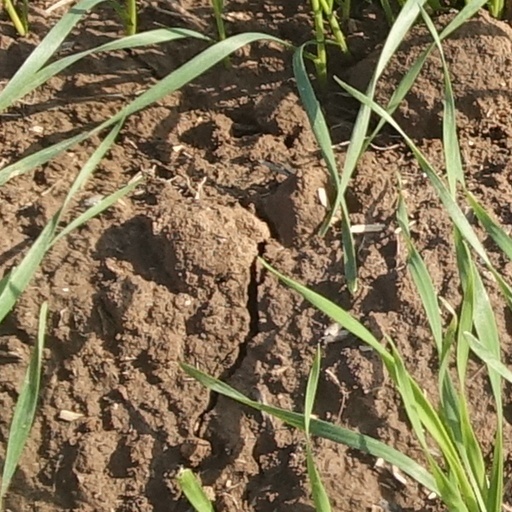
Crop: wheat